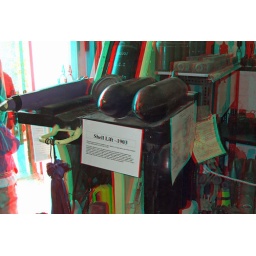
Coalhouse fort in anaglyph 3D stereo red cyan glasses to view